Kawasaki P-1

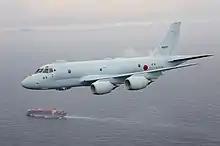
Kawasaki P-1

The Kawasaki P-1, previously P-X and XP-1, is a Japanese maritime patrol aircraft developed and manufactured by Kawasaki Aerospace Company. Unlike many maritime patrol aircraft, which are typically conversions of civilian designs, the P-1 is a purpose-built maritime aircraft with no civil counterpart and was designed from the onset for the role. It has the distinction of being the first operational aircraft in the world to make use of a fly-by-optics control system.